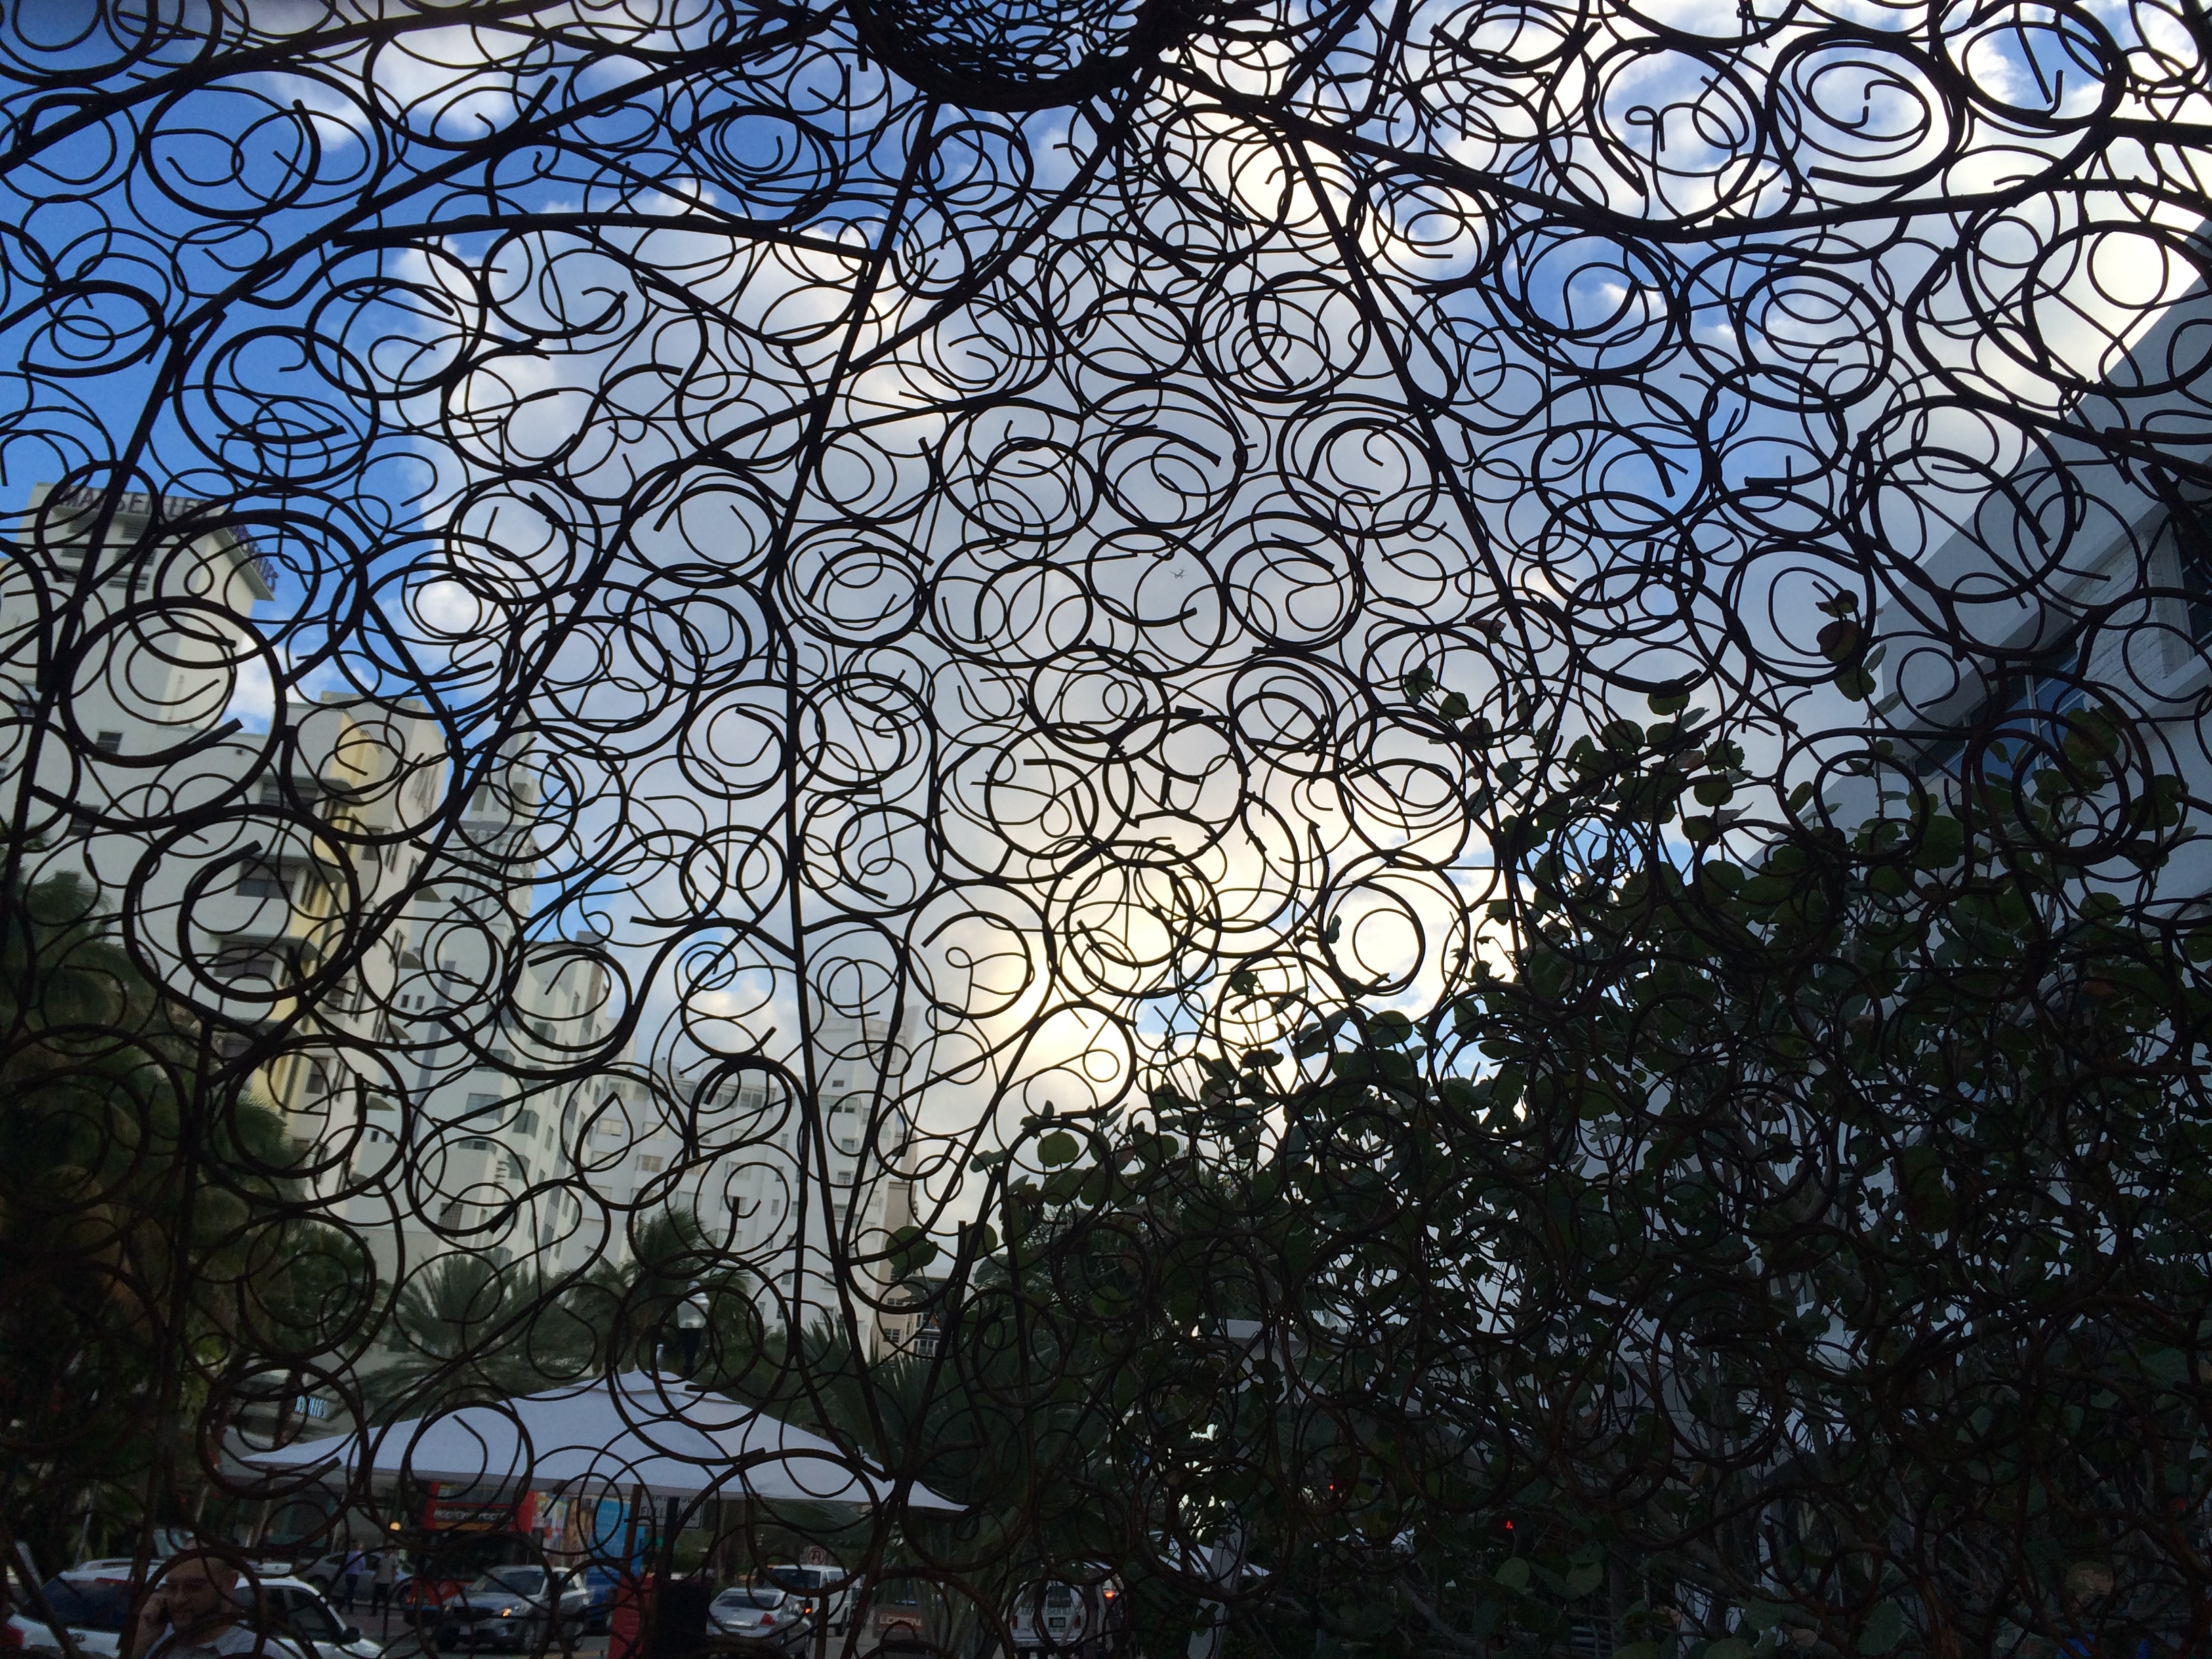
tree, branch, sunlight, leaf, window, autumn, woody plant, outdoor structure